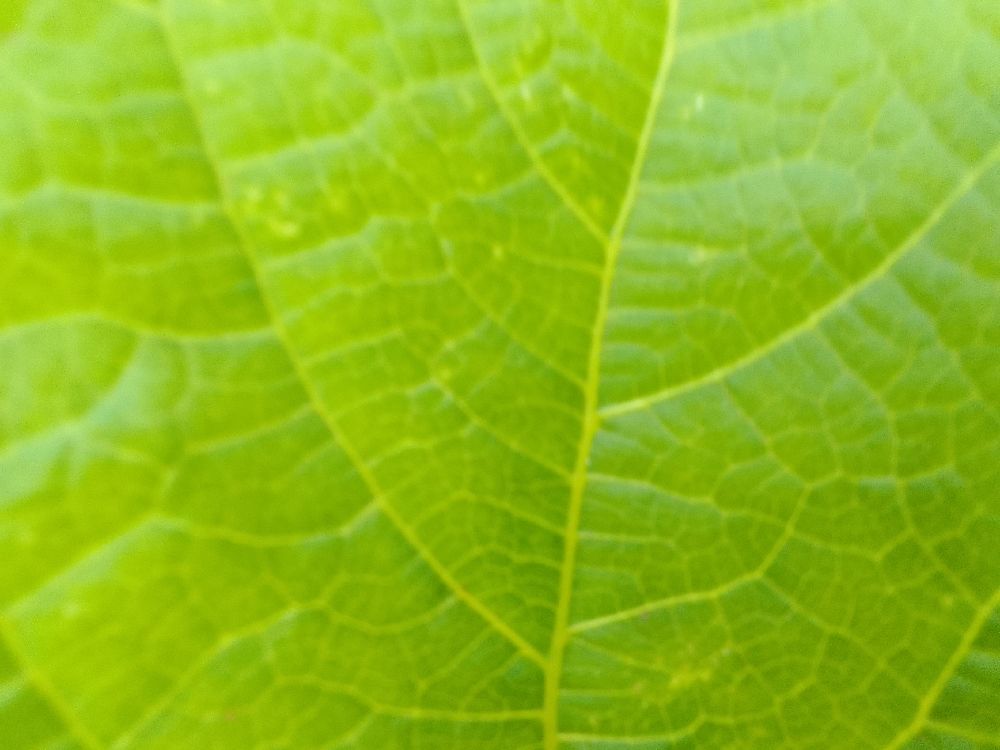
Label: healthy